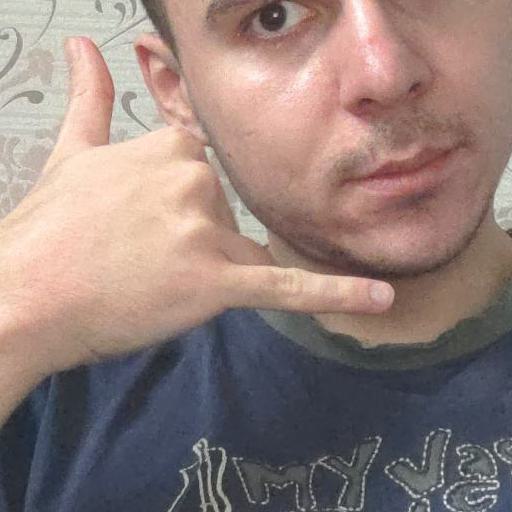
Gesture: call